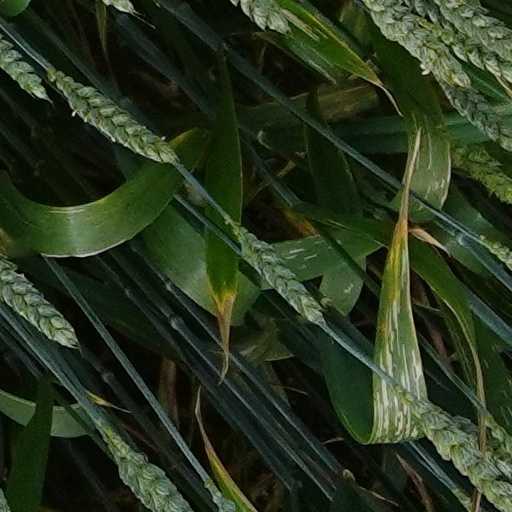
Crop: wheat